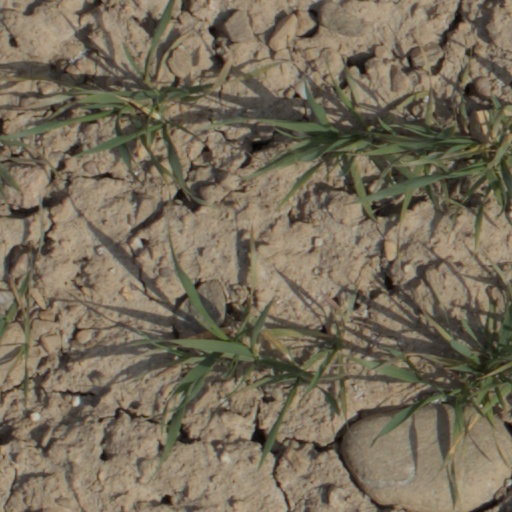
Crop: wheat